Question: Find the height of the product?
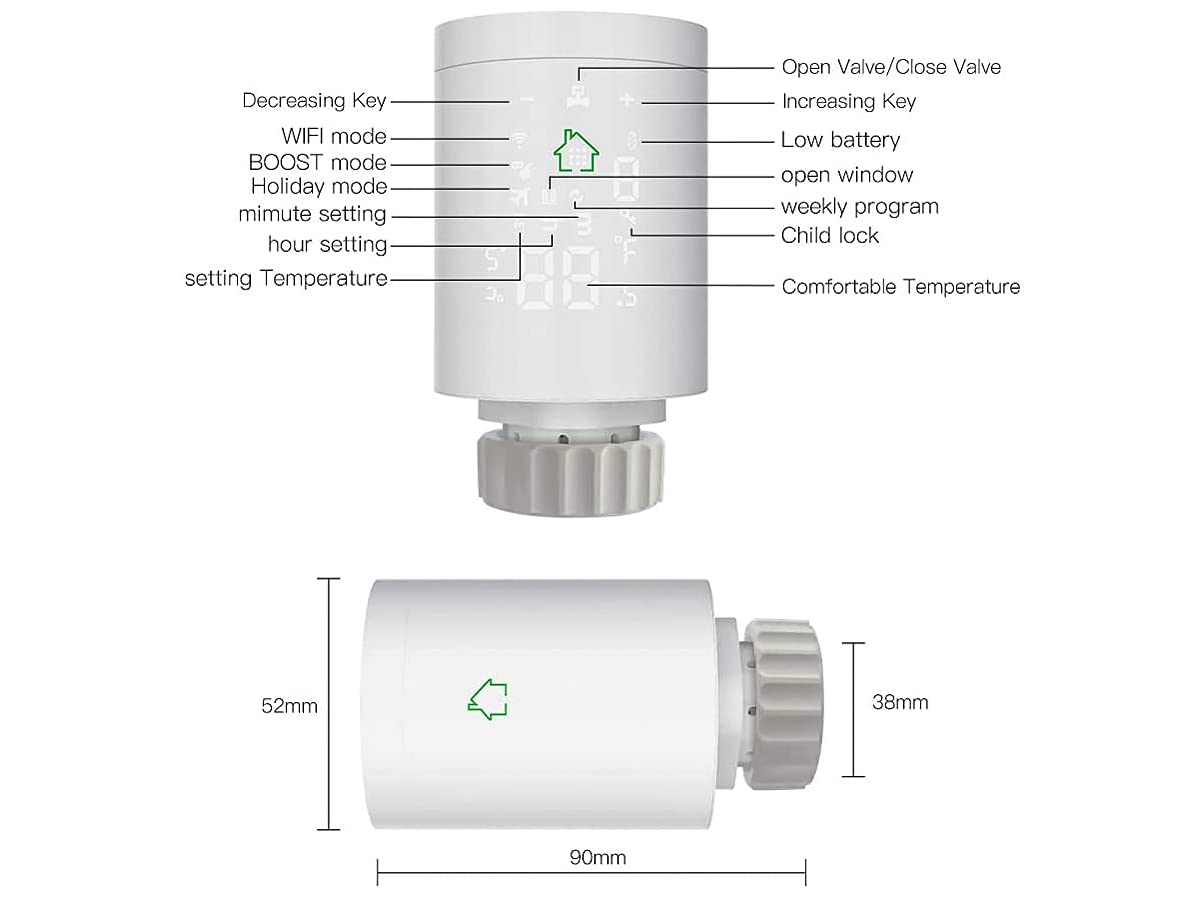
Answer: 52.0 millimetre